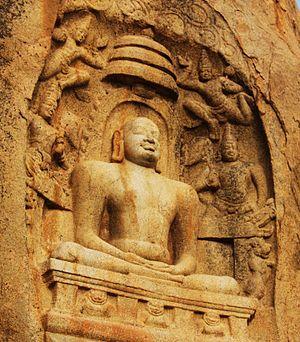
Le jaïnisme a connu ses premiers Maîtres éveillés les Tirthankaras à partir du Xᵉ siècle av. J.-C. Depuis Mahâvîra le dernier Maître l'éclatement de l'ordre en différentes sectes, s'est produit notamment par la dispersion géographique de cette religion. Suivant les endroits et les cultures existantes, la foi n'était plus tout à fait vécue de la même façon. À partir du IVᵉ siècle av. J.-C. et jusqu'au Iᵉʳ siècle de notre ère, de nombreux courants sont nés. Le vrai schisme, le plus visible est apparu au temps de Bhadrabahu, aux alentours du IIIᵉ siècle av. J.-C.. Digambara veut dire: vêtu du ciel; alors que shvetambara signifie: vêtu de blanc. En fait les deux courants se sont divisés sur l'attachement aux choses terrestres et notamment aux habits. Les digambaras ont conservé la règle de nudité et d'ascétisme, tandis que les shvetambaras sont habillés de coton blanc. Avec le temps, les siècles passants, des interprétations différentes des textes sont apparues entre ces deux branches; pour autant les pèlerinages, les rituels, et les festivals sont en grande majorité identiques.